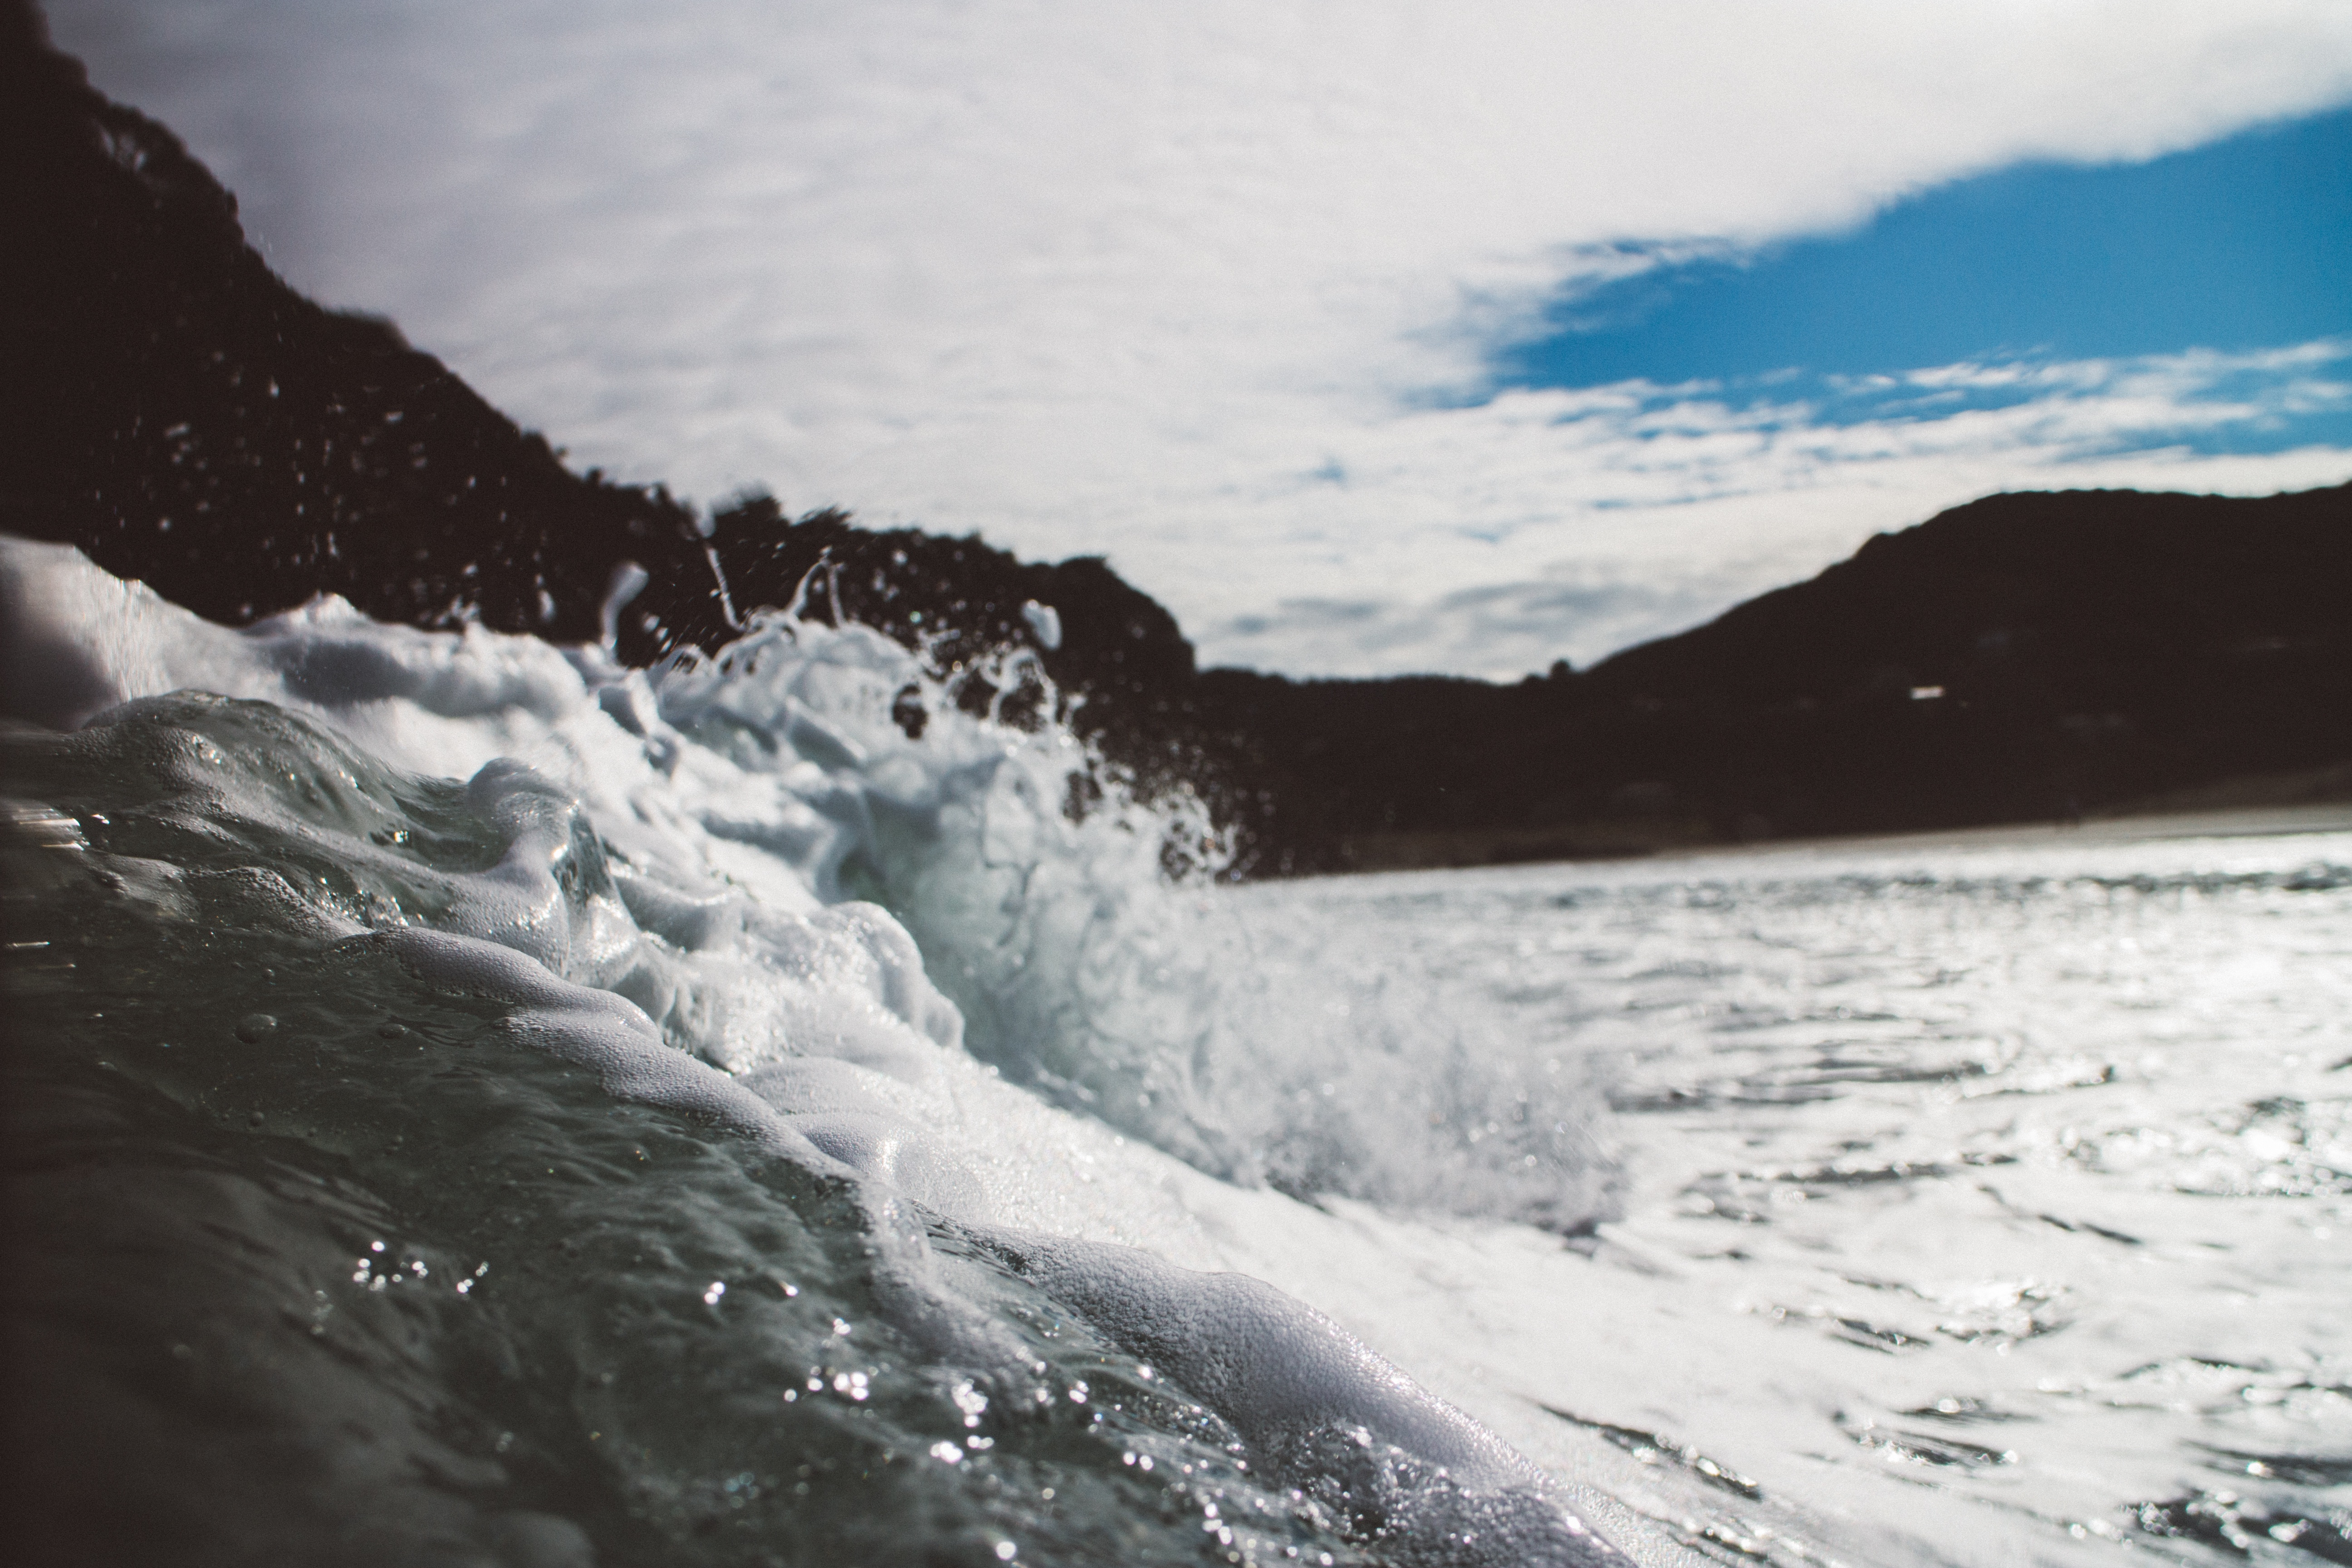
sea, coast, water, ocean, snow, winter, cloud, sky, shore, wave, ice, weather, rapid, arctic, arctic ocean, geological phenomenon, wind wave